Snowking Winter Festival

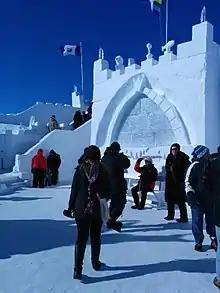
Courtyard of the ice castle, 2014

The first Snowking castle was built in 1996. From humble beginnings in Yellowknife's Woodyard neighbourhood, where the castle was little more than tunnels in snowbanks augmented by blocks of snow cut from wind-formed snow drifts, the Snowking's Winter Festival has grown into a month-long event based around a large castle built of snow.